Russian State Social University

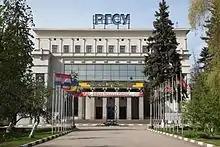
Main building of Russian State Social University (campus on Wilhelm Pieck Street)

There is a complex of academic and administrative buildings on Wilhelm Pieck Street, including a library and sports facilities.